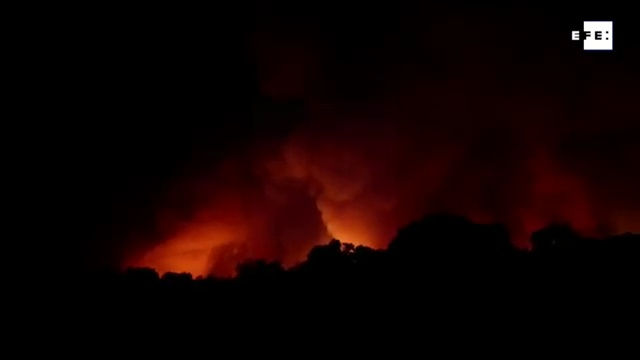
Fire: no
Smoke: yes